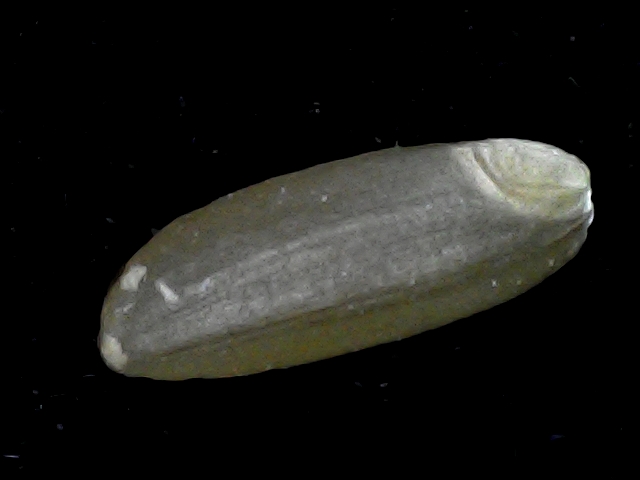
Rice variety: BR23